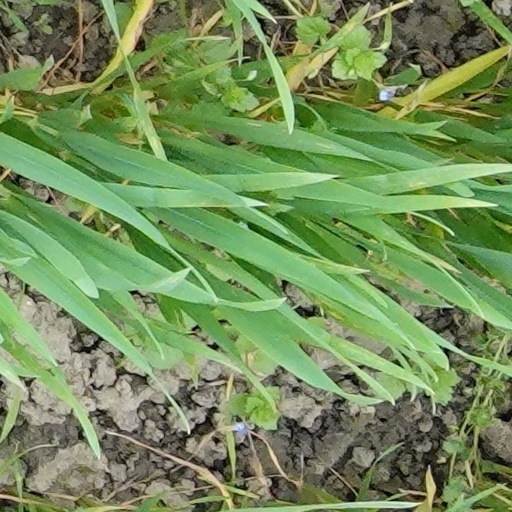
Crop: wheat